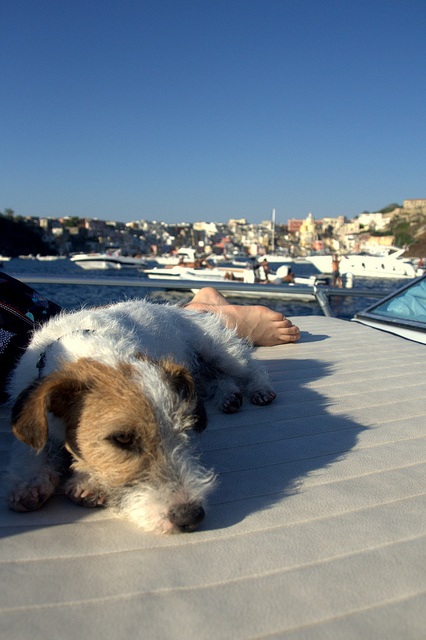
A small white and brown dog sitting on a floor next to a boat.

A dog lazing with its human on a boat in a marina

A dog lays on a boat in front of a marina.